Barry Foster (actor)

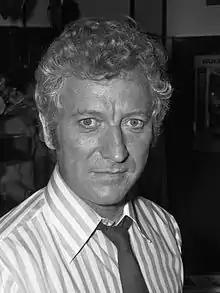
Foster in 1972

John Barry Foster (21 August 1927 – 11 February 2002) was an English actor who had an extensive career in film, radio, stage and television over almost 50 years. He was best known for portraying the title character in the British crime series "Van der Valk" (1972–1992) and Bob Rusk in Alfred Hitchcock's "Frenzy" (1972).